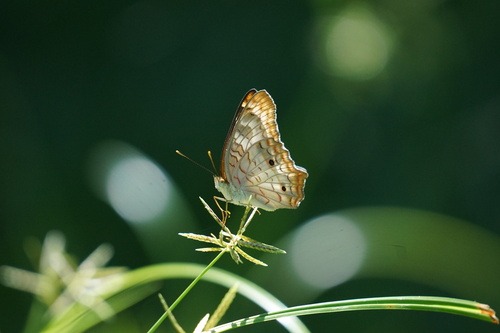
Scientific name: Anartia jatrophae
Common name: White peacock
Family: Nymphalidae
Order: Lepidoptera
Pollinator type: Primary pollinator
Habitat: Gardens, parks, and open areas
Geographic range: Southern United States to Argentina
Conservation status: Least Concern